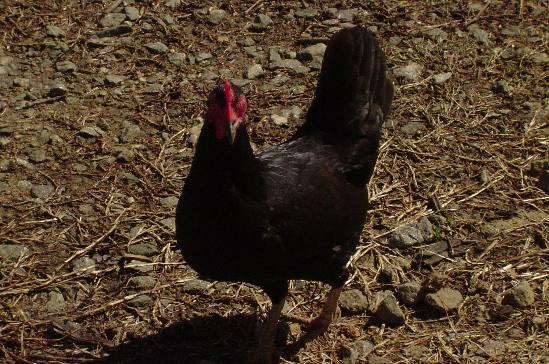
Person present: No